Miss America 1971

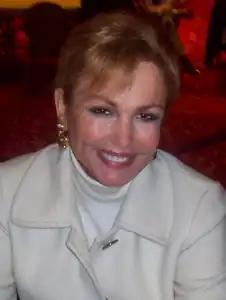
Phyllis George, Miss America 1971

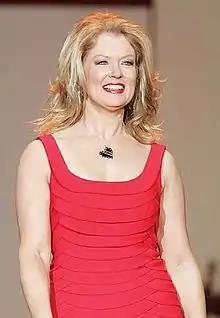
Mary Harum (Mary Hart), Miss South Dakota 1970

Miss America 1971, the 44th Miss America pageant, was held at the Boardwalk Hall in Atlantic City, New Jersey on September 12, 1970. The Women's Liberation Front demonstrated at the event and Miss Iowa 1970, Cheryl Browne, was the first African American contestant in the history of the Miss America pageant. Miss South Dakota 1970 Mary Harum (Mary Hart) and Miss New Jersey 1970 Hela Yungst would both become media personalities.